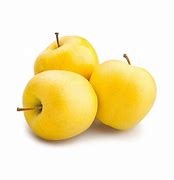
Label: apple